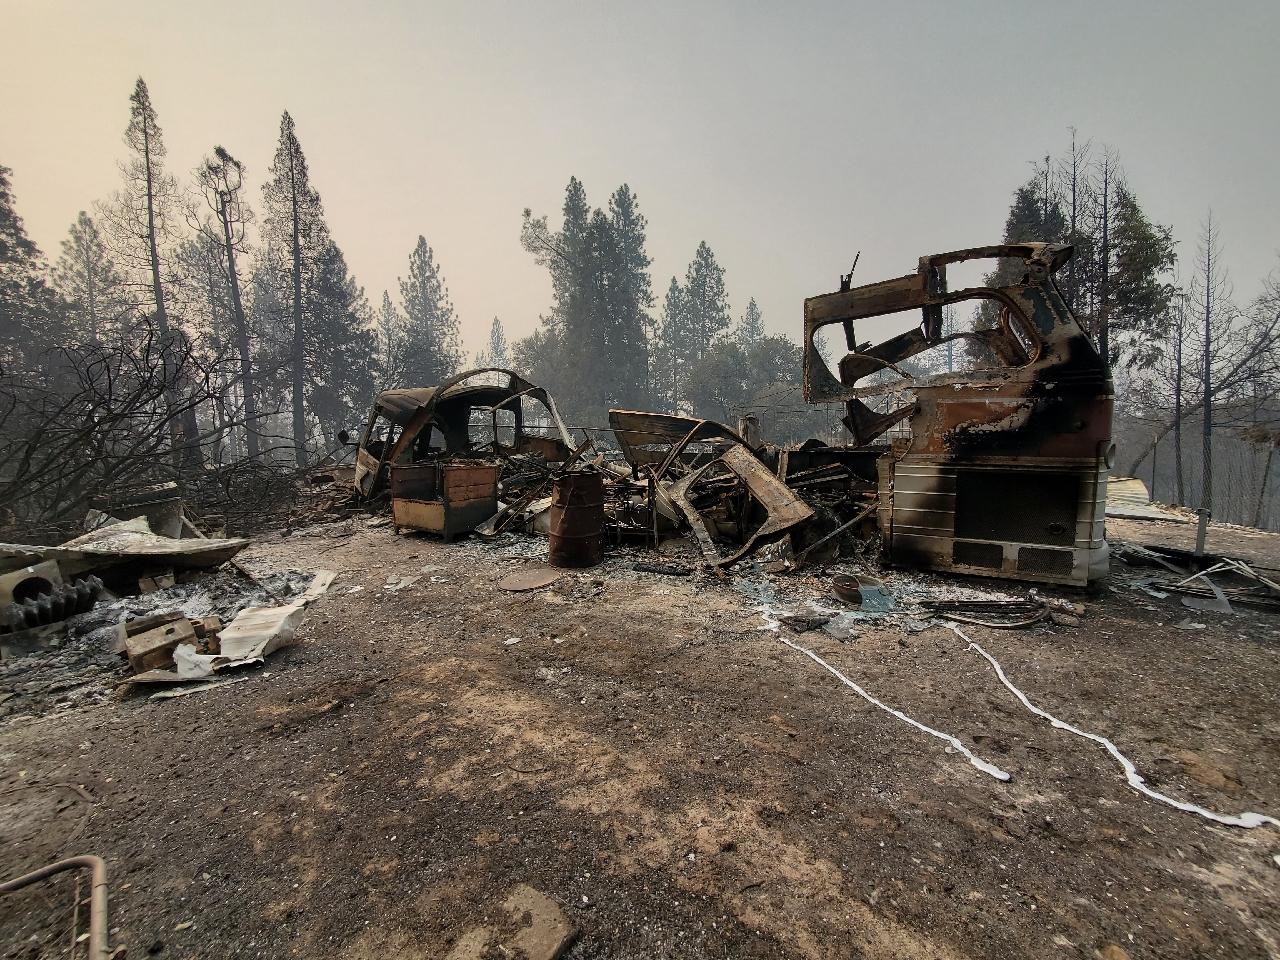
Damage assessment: destroyed